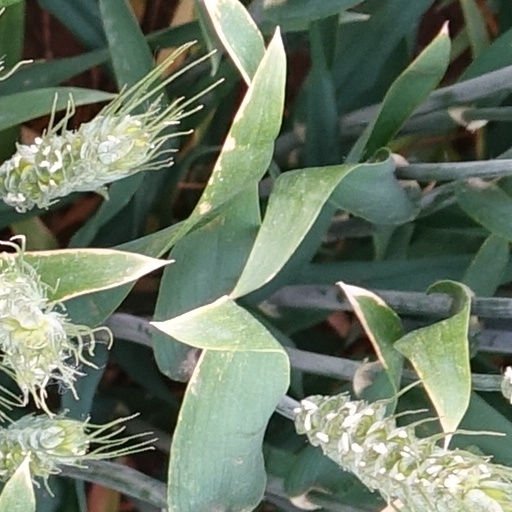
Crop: wheat